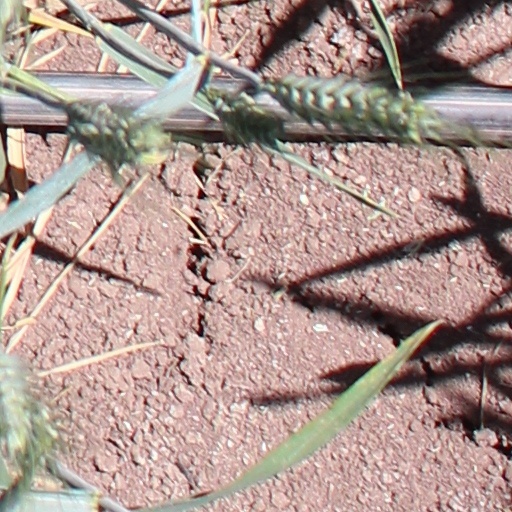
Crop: wheat